Mat Hennek

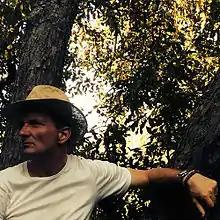
Mat Hennek

Mat Hennek (born 1969 in Freiburg im Breisgau) is a German fine art photographer.